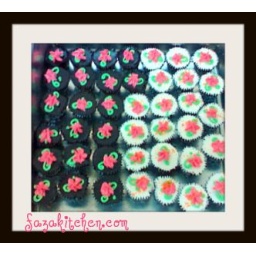
mini cup cakes with buttercream deco - SS size - min from 0.50 cents and above (based on colour request)